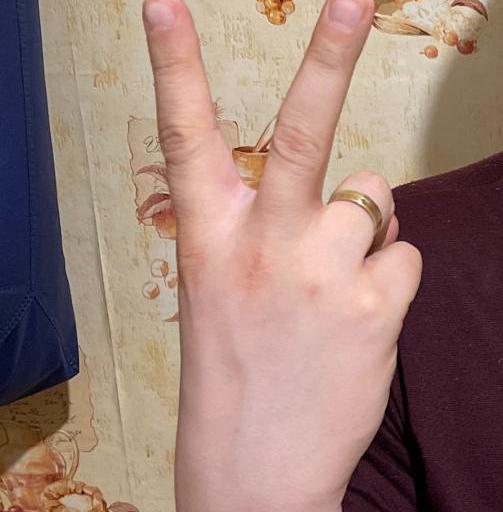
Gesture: peace_inverted